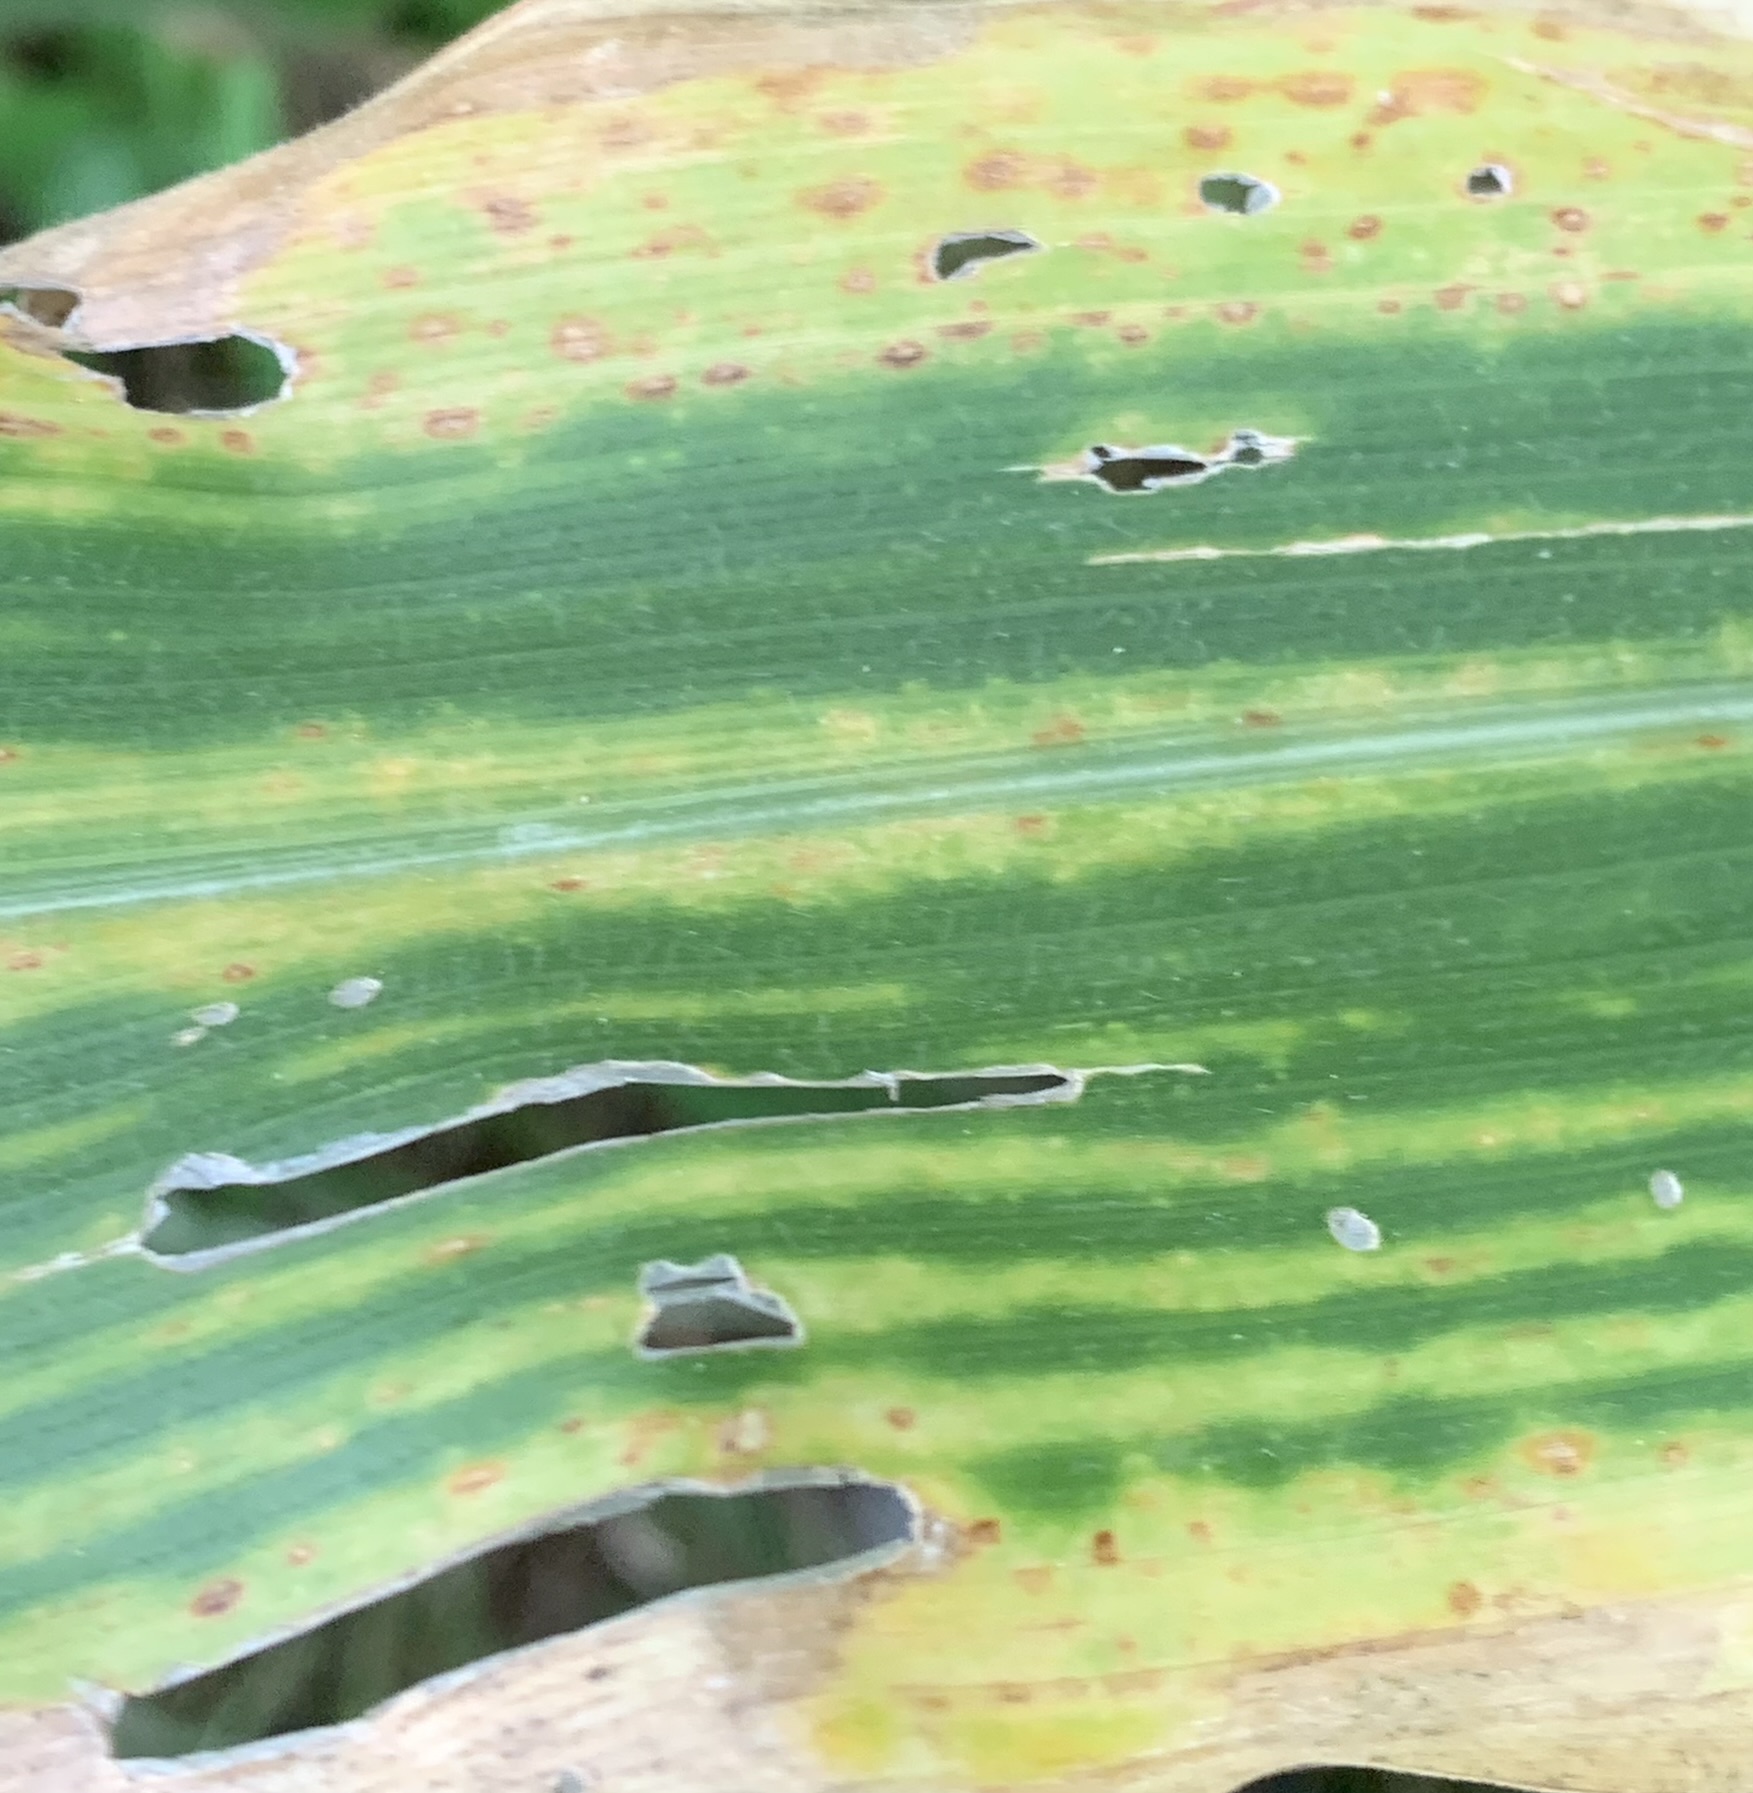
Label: MLN